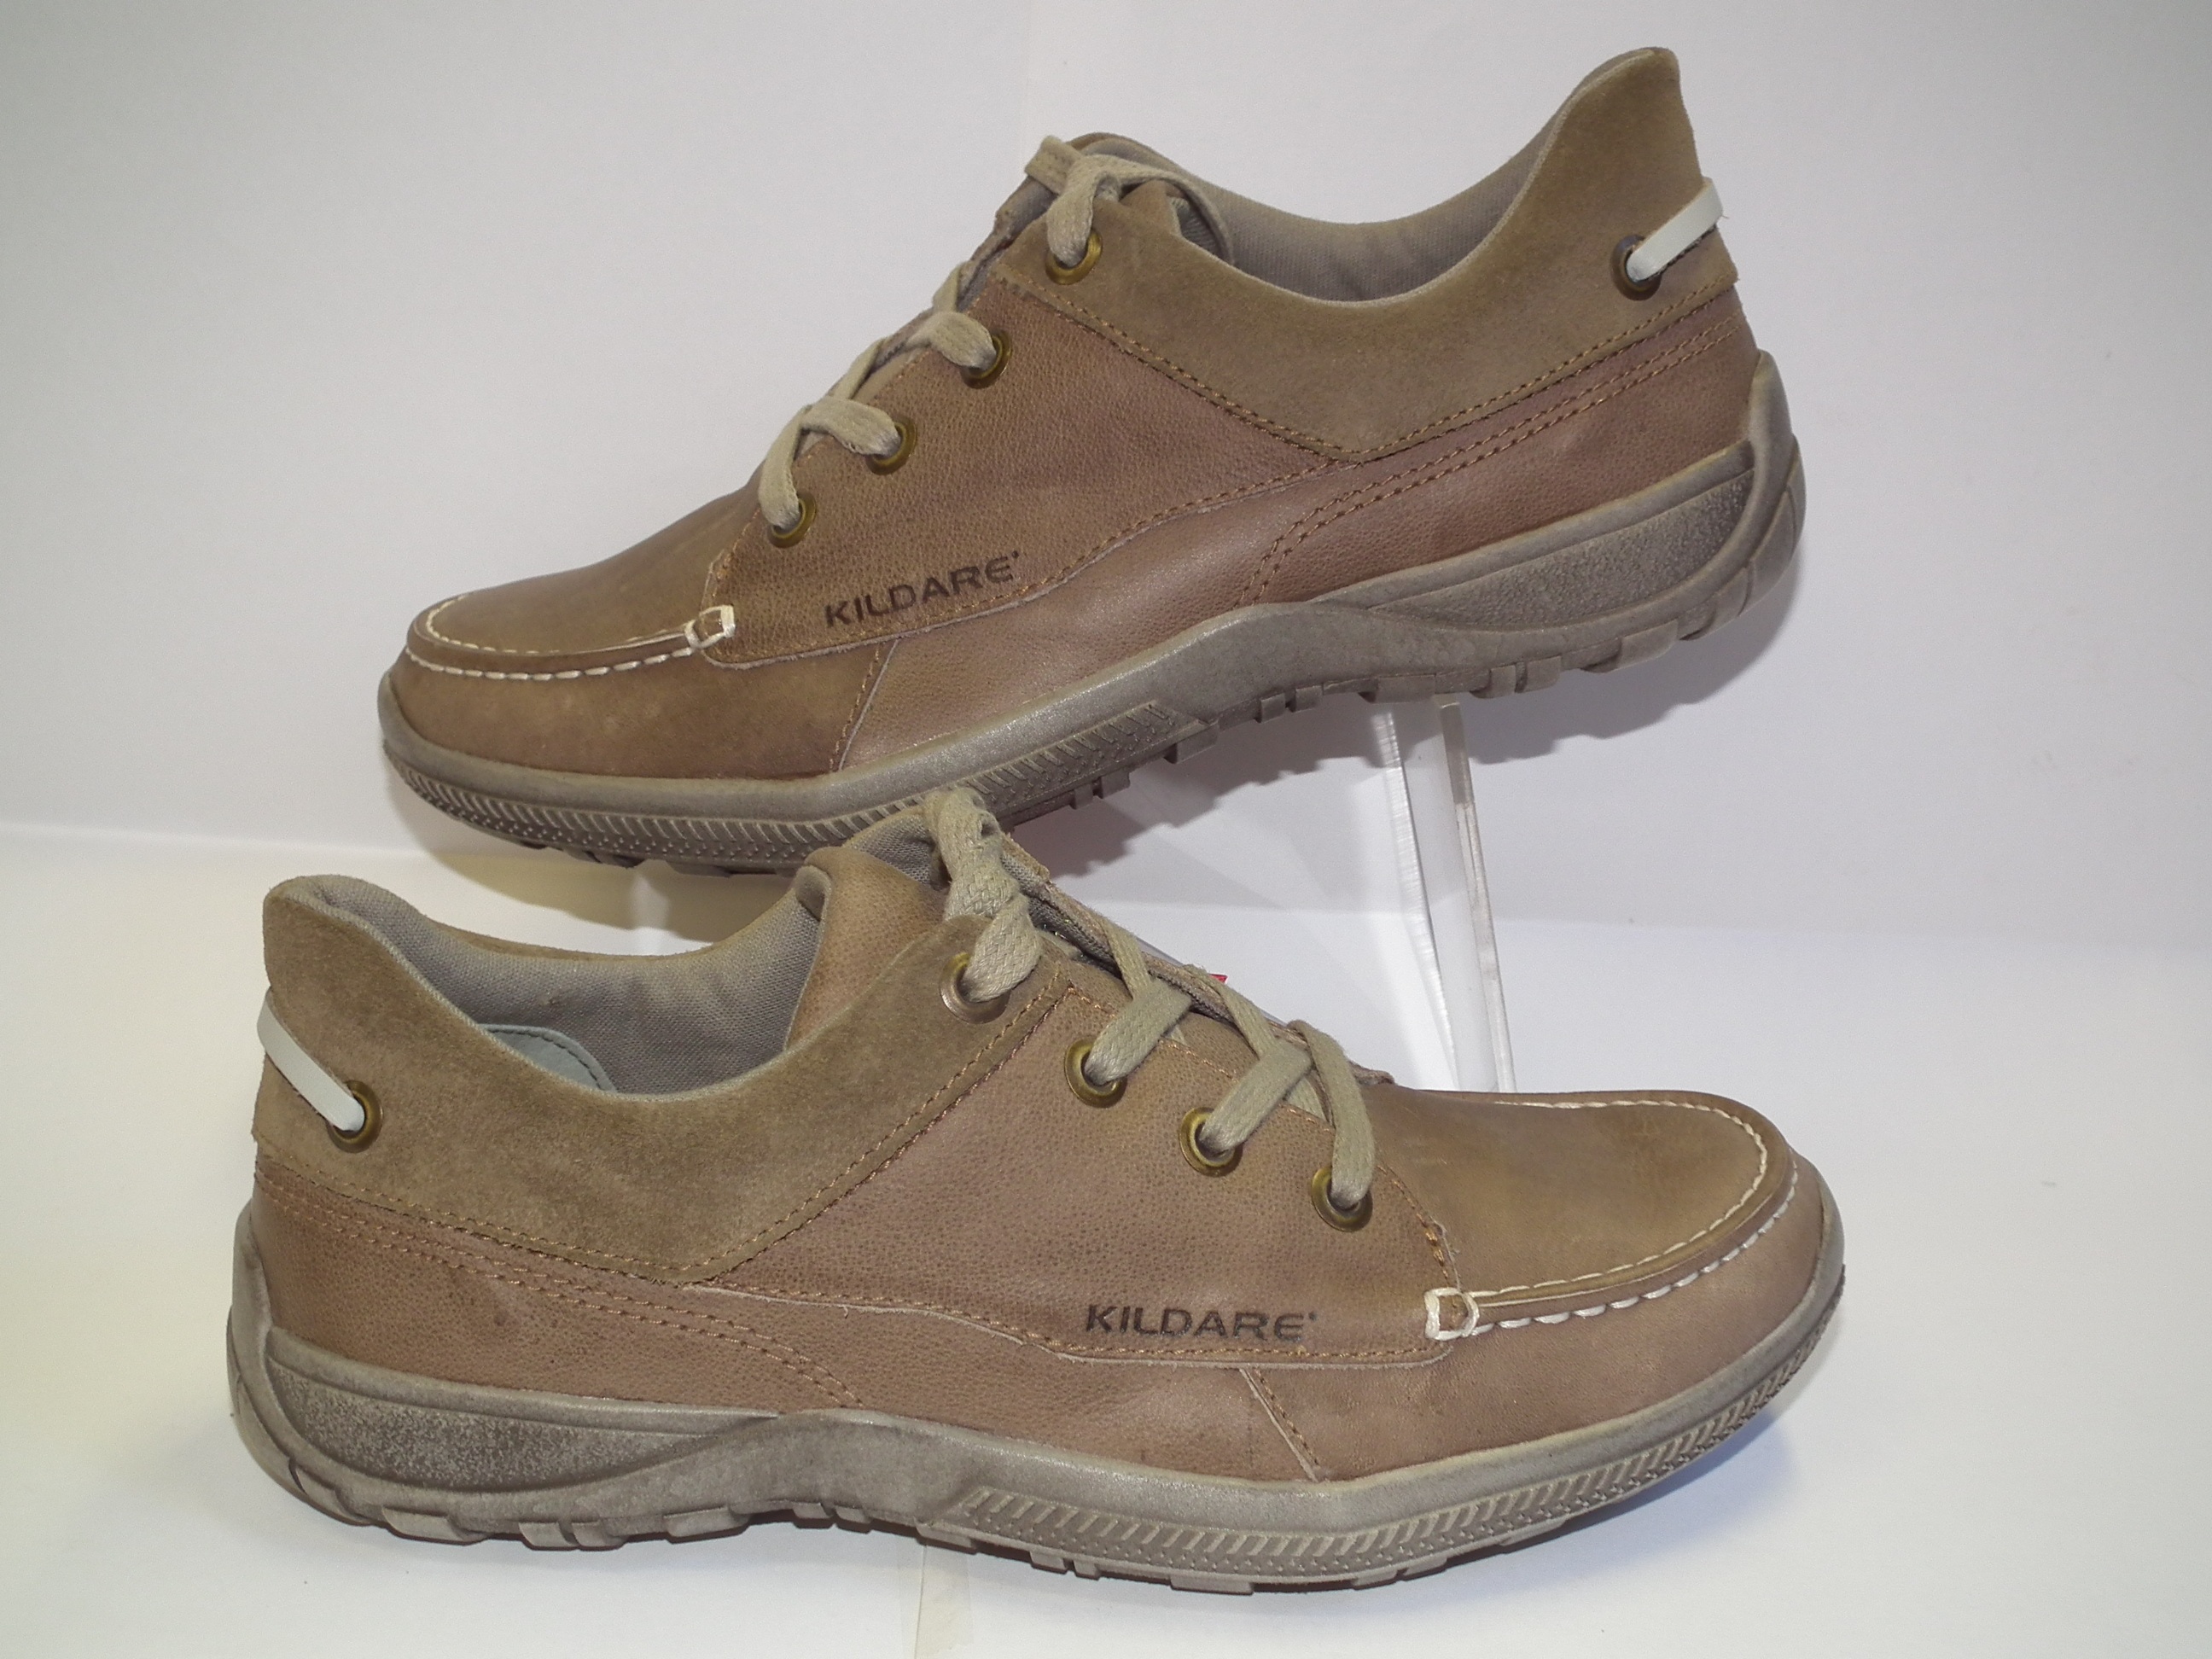
shoe, leather, feet, male, brown, shoes, tennis, beige, sneakers, footwear, sets, outdoor shoe